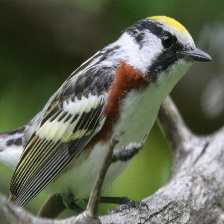
Species: GOLD WING WARBLER
Scientific name: VERMIVORA CHRYSOPTERA